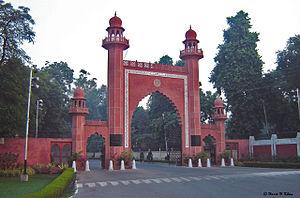
Le nationalisme pakistanais est une idéologie politique basée sur la valorisation de la nation pakistanaise. Il trouve ses origines à la fin du XIXᵉ siècle, par la création d'une identité pour les musulmans du sous-continent indien. Il se développe substantiellement avec la fondation de la Ligue musulmane en 1906. Le mouvement politique va progressivement défendre la création d'une nation pour les musulmans d'Inde au travers de la théorie des deux nations. En 1940, la résolution de Lahore va inscrire la volonté de la création d'un État indépendant, concrétisant le « Mouvement pour le Pakistan ».